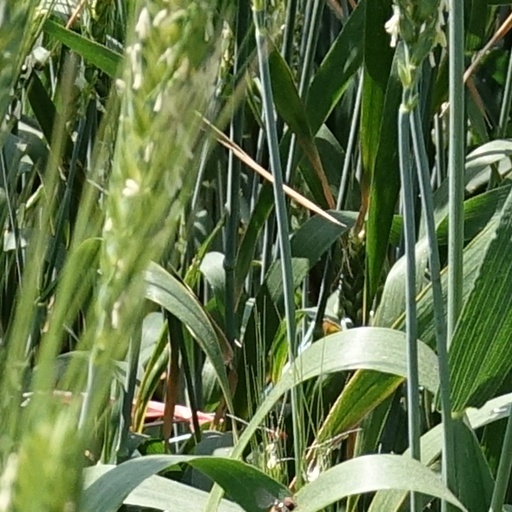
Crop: wheat